2016 Philippine presidential election

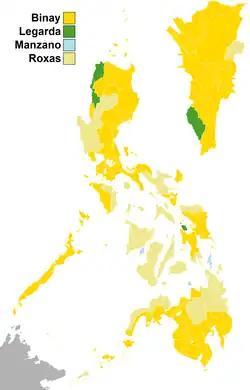
Map of the results of the 2010 vice presidential election.

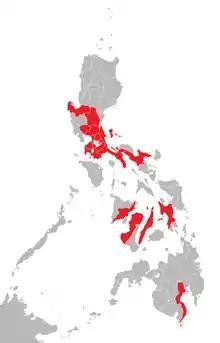
Provinces that have more than one million voters for this election. Together, along with Metro Manila, this comprises more than half of the registered voters for this election. Candidates usually personally campaign in these locales in order to reduce costs.

Senator Benigno Aquino III of the Liberal Party, who ran on an anti-corruption platform, won the 2010 election with 42.08% of the votes defeating Joseph Estrada, a former president who was deposed in 2001 after scandals of massive corruption, and several others. Meanwhile, Estrada's running mate, Makati Mayor Jejomar Binay of the Partido Demokratiko Pilipino-Lakas ng Bayan (PDP–Laban), defeated Aquino's running mate, Senator Mar Roxas of the Liberal Party and several others, in the vice presidential election. Roxas eventually accused Binay of electoral fraud in the Presidential Electoral Tribunal, citing that some of his votes were recorded as null votes.